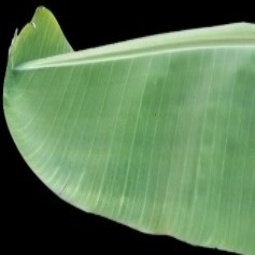
Label: Healthy